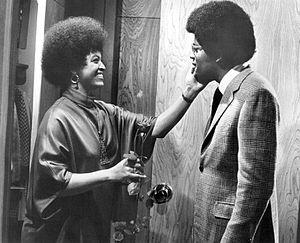
Gloria Foster, née le 15 novembre 1933 à Chicago, aux États-Unis, et morte le 29 septembre 2001 à New York, aux États-Unis, est une actrice américaine.